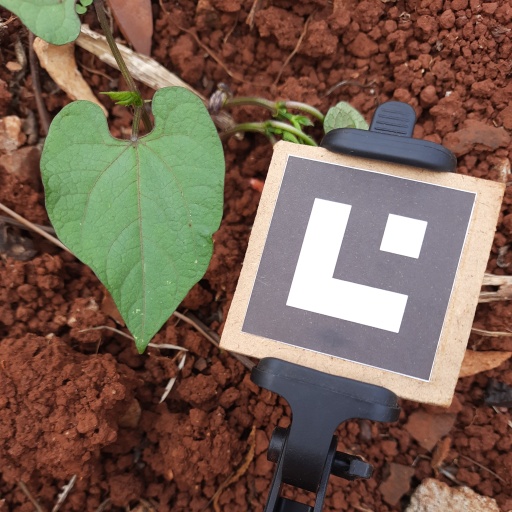
Observations: wavy surface, no eating holes, under shade